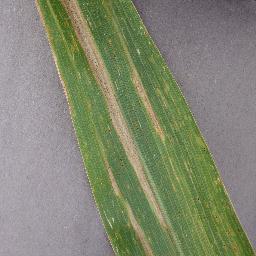
Label: Corn___Northern_Leaf_Blight